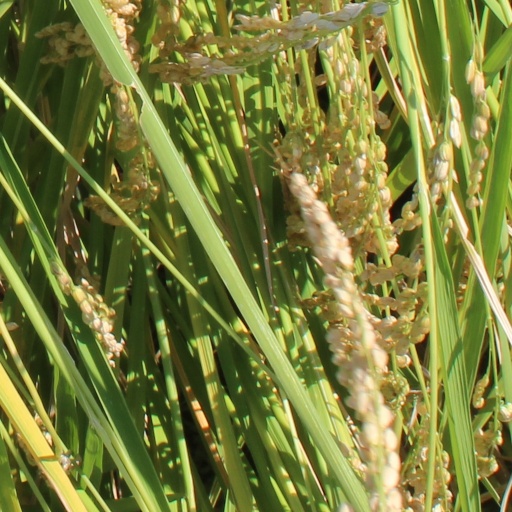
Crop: rice